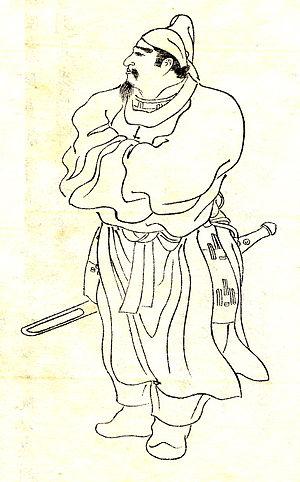
Ōtomo no Satehiko est un général japonais.